Richard Gale (British Army officer)

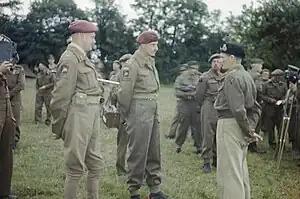
General Bernard Montgomery (right) talking to Major-General Richard Gale and Brigadier Nigel Poett. Both men had just been decorated by Lieutenant General Omar Bradley, commanding the U.S. First Army, on behalf of President Franklin D. Roosevelt at General Montgomery's HQ in Normandy, 13 July 1944.

In mid-August, with the situation in Normandy turning against the Germans and forcing them to withdraw to Falaise, the division was ordered to go over to the offensive and pursued to the Germans to the Seine, advancing some 45 miles in nine days, capturing 400 square miles of enemy territory and capturing over 1,000 of the enemy. All this was achieved despite the belief of Crocker, the corps commander, and Gale himself, that the division was poorly equipped for a rapid pursuit.